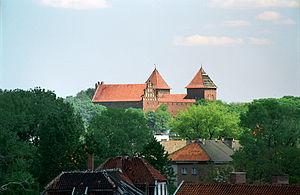
Nidzica [ɲiˈʥiʦa] est une vieille ville de marche de Varmie-Mazurie qui a pris naissance au XIIIᵉ siècle autour de la forteresse teutonique de Neidenburg. Proie d'incessantes invasions, elle ne s'est jamais beaucoup développée mais conserve quelques vestiges de son riche passé.